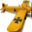
Label: airplane